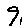
Label: 9